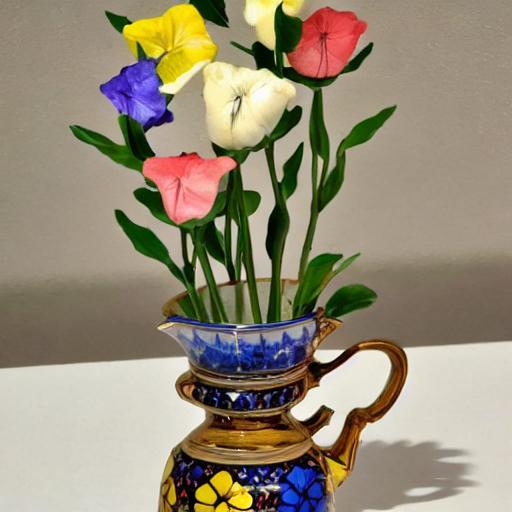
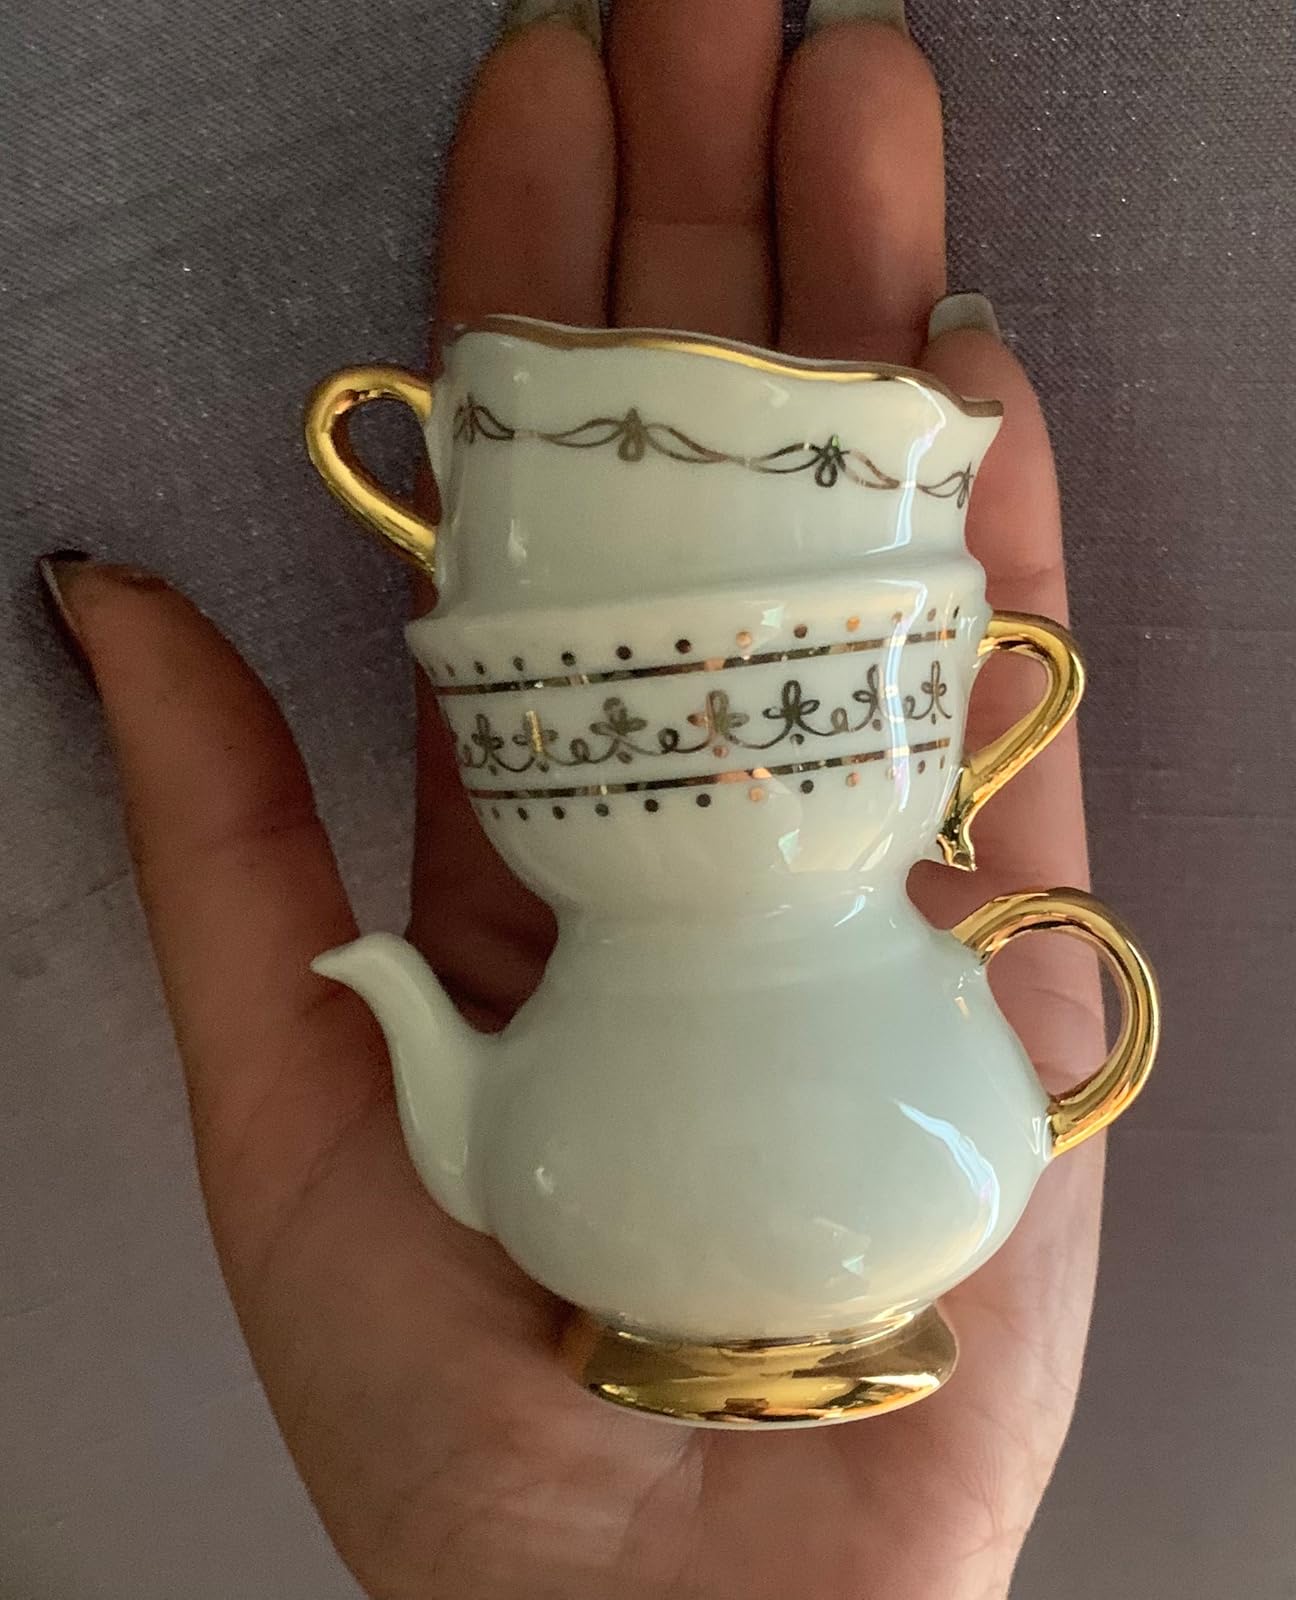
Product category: vase
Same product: no